Antony and Cleopatra

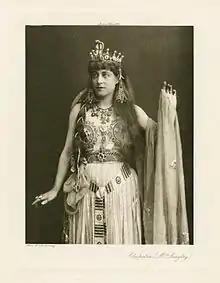
An 1891 photograph of Lillie Langtry as Cleopatra

Cleopatra, being the complex figure that she is, has faced a variety of interpretations of character throughout history. Perhaps the most famous dichotomy is that of the manipulative seductress versus the skilled leader. Examining the critical history of the character of Cleopatra reveals that intellectuals of the 19th century and the early 20th century viewed her as merely an object of sexuality that could be understood and diminished rather than an imposing force with great poise and capacity for leadership.